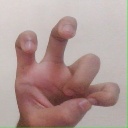
अक्षर: छ